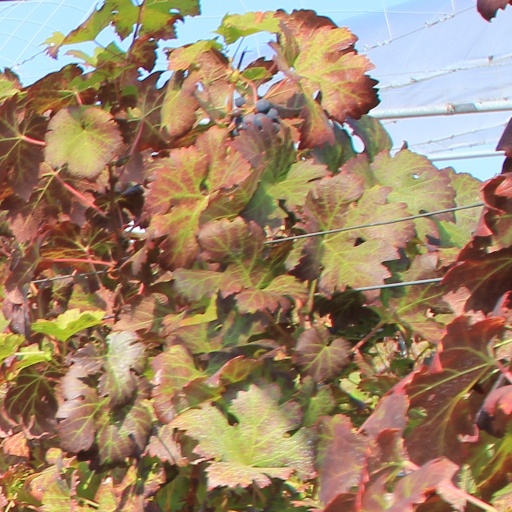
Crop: grape